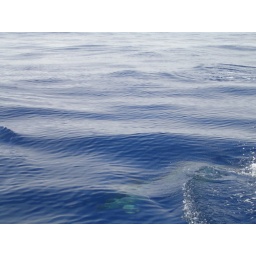
sea turtle under water